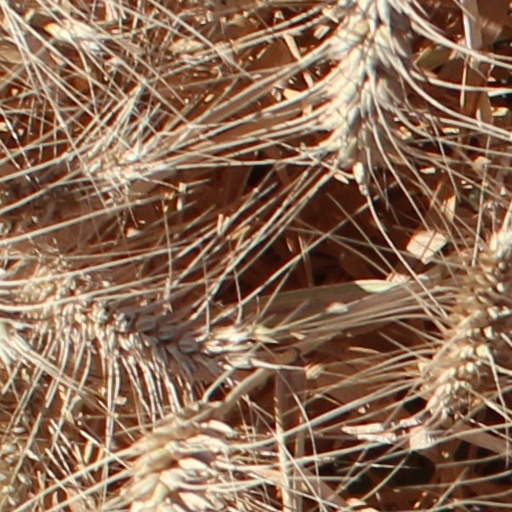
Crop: wheat